Dom (mountain)

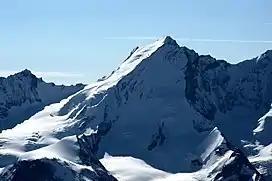
The west side of the Dom

Climbing the Dom by its normal route is a relatively straightforward, but nevertheless long and somewhat arduous 3,100-metre ascent on foot from the valley, and taking 6 hours to the summit from the Dom Hut. The route is graded as PD- on the French adjectival climbing scale. This route has been described in the mountaineering literature as "something of a snow trudge". The only mechanical means of access is located in the Saas-Fee area, on the east side of the mountain, from which all the routes to the Dom are much harder.